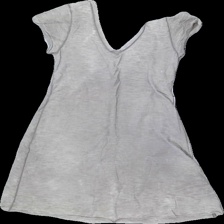
View: front
Type: Tunic
Category: Ladies
Brand: Not in the list
Brand text on label: Stail
Colors: Grey
Material: 100% Cotton
Cut: V-collar
Price range: 50-100
Recommended usage: Reuse
Description: Grey long top